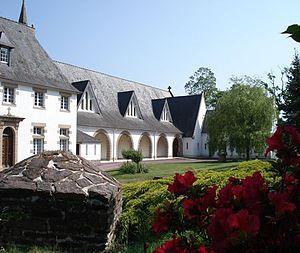
Abbaye La Joie Notre Dame L'église
L’abbaye de la Joie-Notre-Dame est une abbaye cistercienne située dans la commune de Campénéac, à l'orée de la forêt de Brocéliande. Elle a été construite en 1953. Les moniales étaient auparavant à Sainte-Anne-d'Auray.